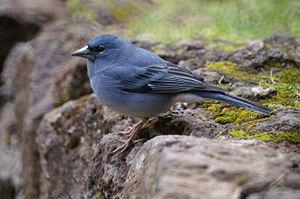
La liste de symboles de plantes et d'animaux des îles Canaries, dans son ensemble et de chacune des îles, a été établie en tant que symboles par décret-loi du 30 avril 1991 par le Gouvernement des Canaries.
Le Pinson bleu est une espèce de pinsons endémique des îles Canaries. La sous-espèce teydea vit à Tenerife et la sous-espèce polatzeki à Grande Canarie. Il est le symbole animal des Tenerife.
Tenerife ou Ténériffe, en espagnol Tenerife, est une île d'Espagne faisant partie de l'archipel des îles Canaries, situées dans l'océan Atlantique. Il s'agit de la plus grande île de cet archipel mais aussi de la plus haute, le Teide constituant le point culminant de l'Espagne avec 3 718 mètres d'altitude. Tenerife est également l'île la plus étendue et la plus peuplée de la Macaronésie.